AC Monza

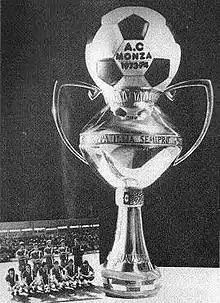
The 1973–74 Coppa Italia Semiprofessionisti won by Monza

During the 1930s and 1940s Monza played in the Prima Divisione (third level), which became the Serie C in 1935. In September 1932, ahead of the 1932–33 season, Monza changed their shirt colours to red and white, which they have worn ever since. They became nicknamed "" (the white and reds) following the colour change. Monza finished in first place the following season and played a round-robin tournament with three other teams for promotion to the Serie B (second level); they finished fourth and failed to move up to the second level. On 23 April 1939, the club reached the Coppa Italia quarter-finals, losing 2–1 to Serie A side Genoa. They became the first Serie C team to reach the quarter-finals of the competition.